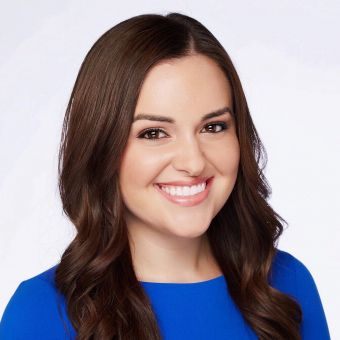
Gender: women